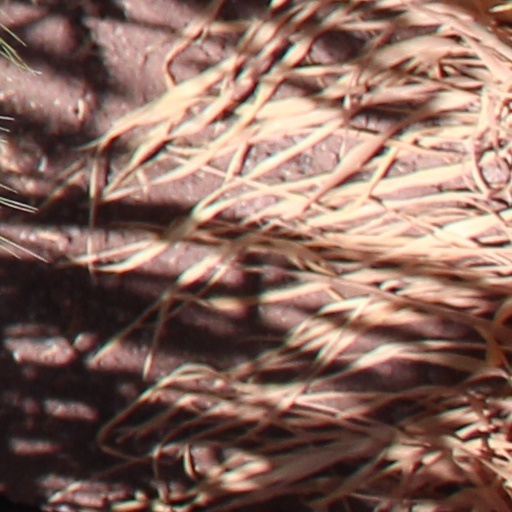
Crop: wheat